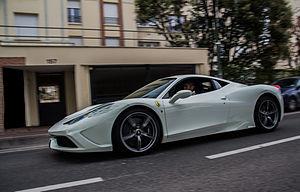
458 Speciale